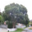
Label: oak_tree